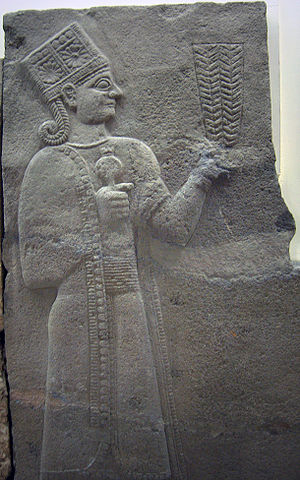
Hittitter / Hittitisk kultur i billeder
Hittitterne eller hettitterne var et oldtidsfolk i Anatolien i det 2. årtusinde f.Kr. De grundlagde et stort rige, med hovedstad i Hattuša og konkurrerede med Egypten og det Assyriske rige. Hittiterne talte hittittisk, som tilhører den anatolske gren af de indoeuropæiske sprog. Hittitterriget grundlagdes omkring 1600 f.Kr. og nåede sit højdepunkt under Suppiluliuma I omkring 1450 f.Kr. Efter ca. 1180 f.Kr. mindskedes hittiternes betydning og hittiterriget splittedes til flere små ny-hittitiske bystater, som overlevede indtil omkring 800 f.Kr.